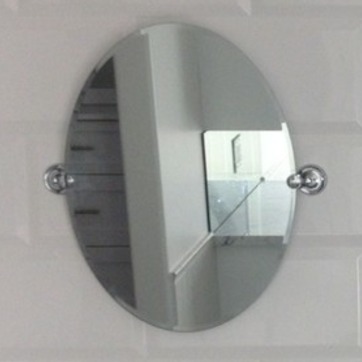
Material: mirror